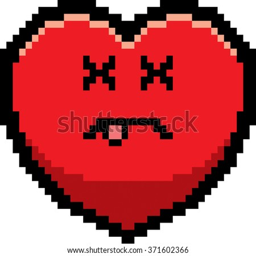
an illustration of a ghost looking dead in a-bit cartoon style .